1920 Vanderbilt Commodores football team

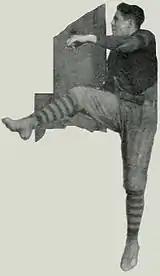
Frank Godchaux.

Sewanee controlled the first half, leading 3-0 at halftime. Appealing to the forward pass and onside kicks, Vanderbilt started a comeback in the second half which ended in a 21-3 victory. It was one of the largest crowds ever at Curry Field. The Tigers were coached by Earl Abell. Sewanee's Skidmore kicked a 30-yard field goal from a quite difficult angle in the first quarter. Vanderbilt was thoroughly surprised, having been outrushed by Sewanee and down at the half, perhaps from overconfidence. Vanderbilt captain Red Floyd gave an inspired speech to his men during halftime.